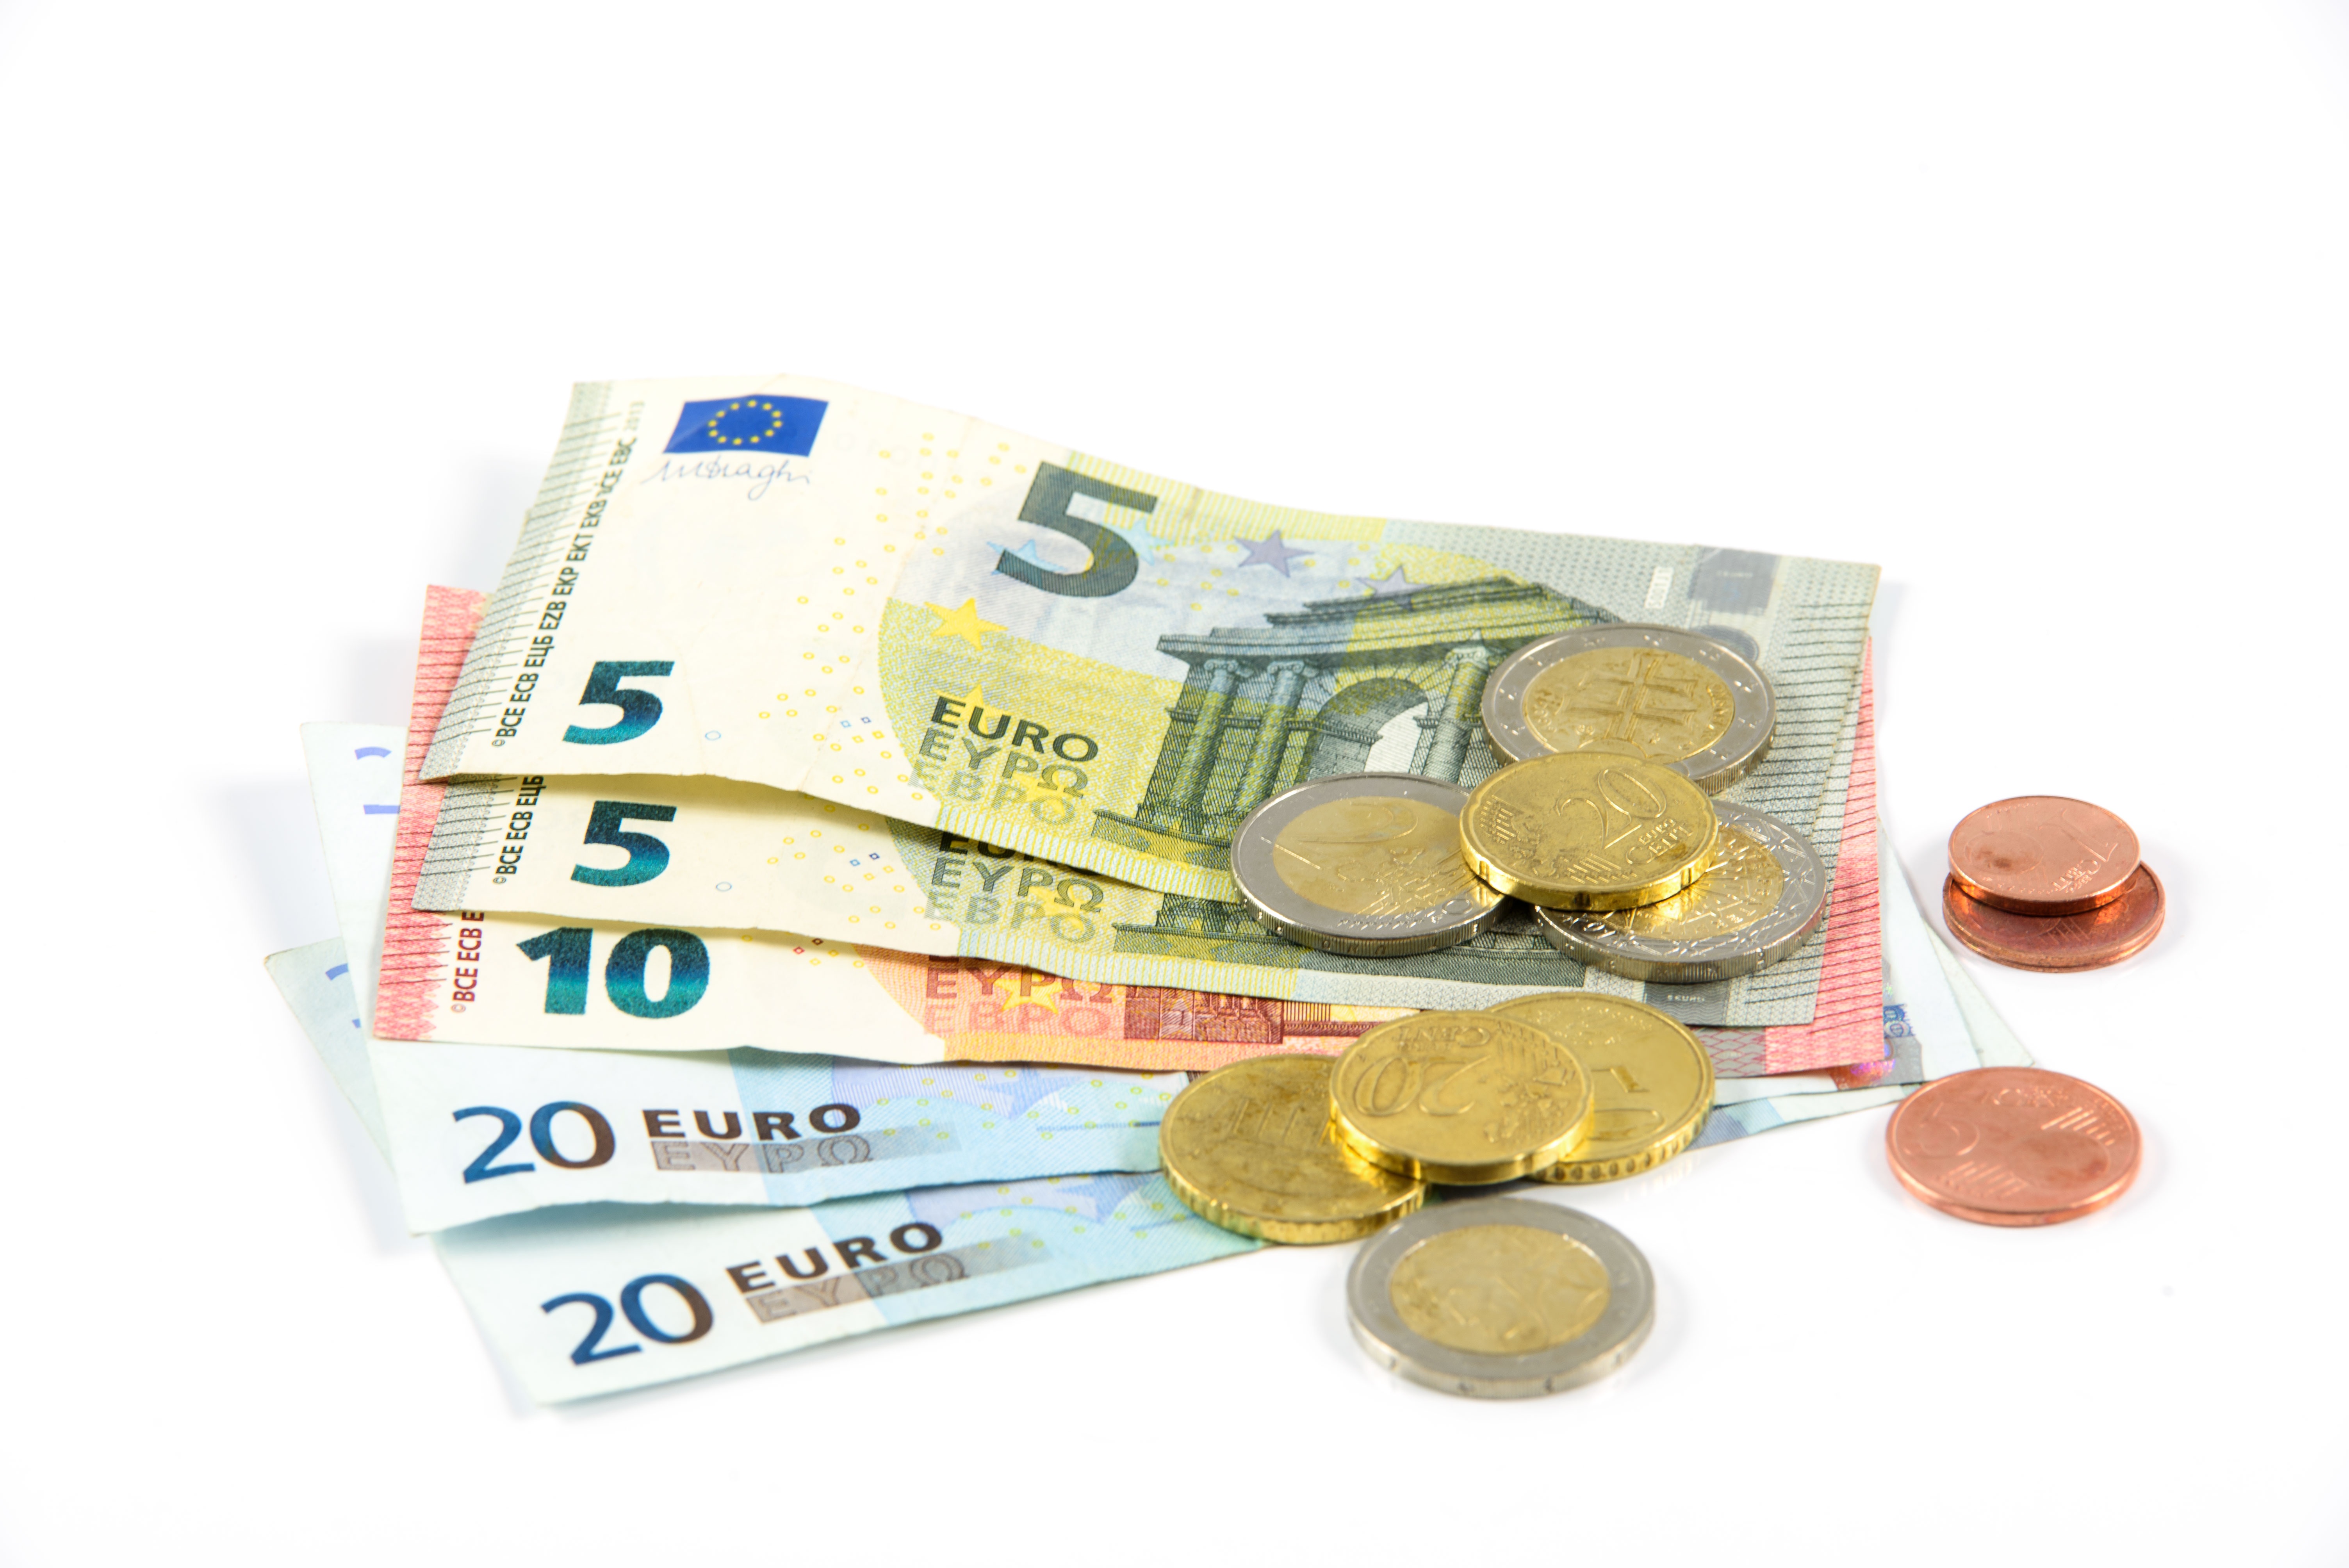
europe, money, business, stack, product, cash, capital, bank, currency, euro, banking, rich, economy, payment, coins, finance, the background, price, the market, invest, account, economical, bills, a wealth of, investments, the european, the crisis, the greenback, the financial